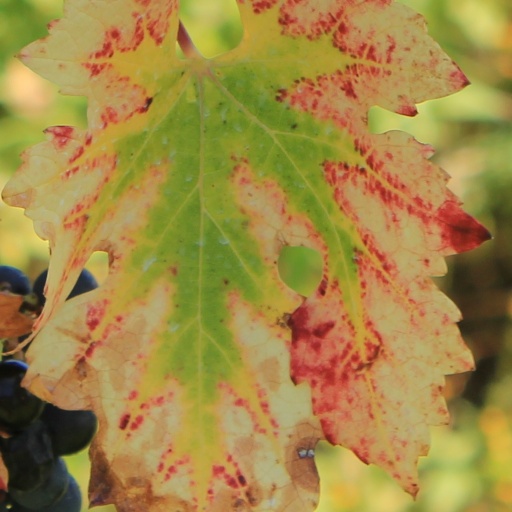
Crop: grape